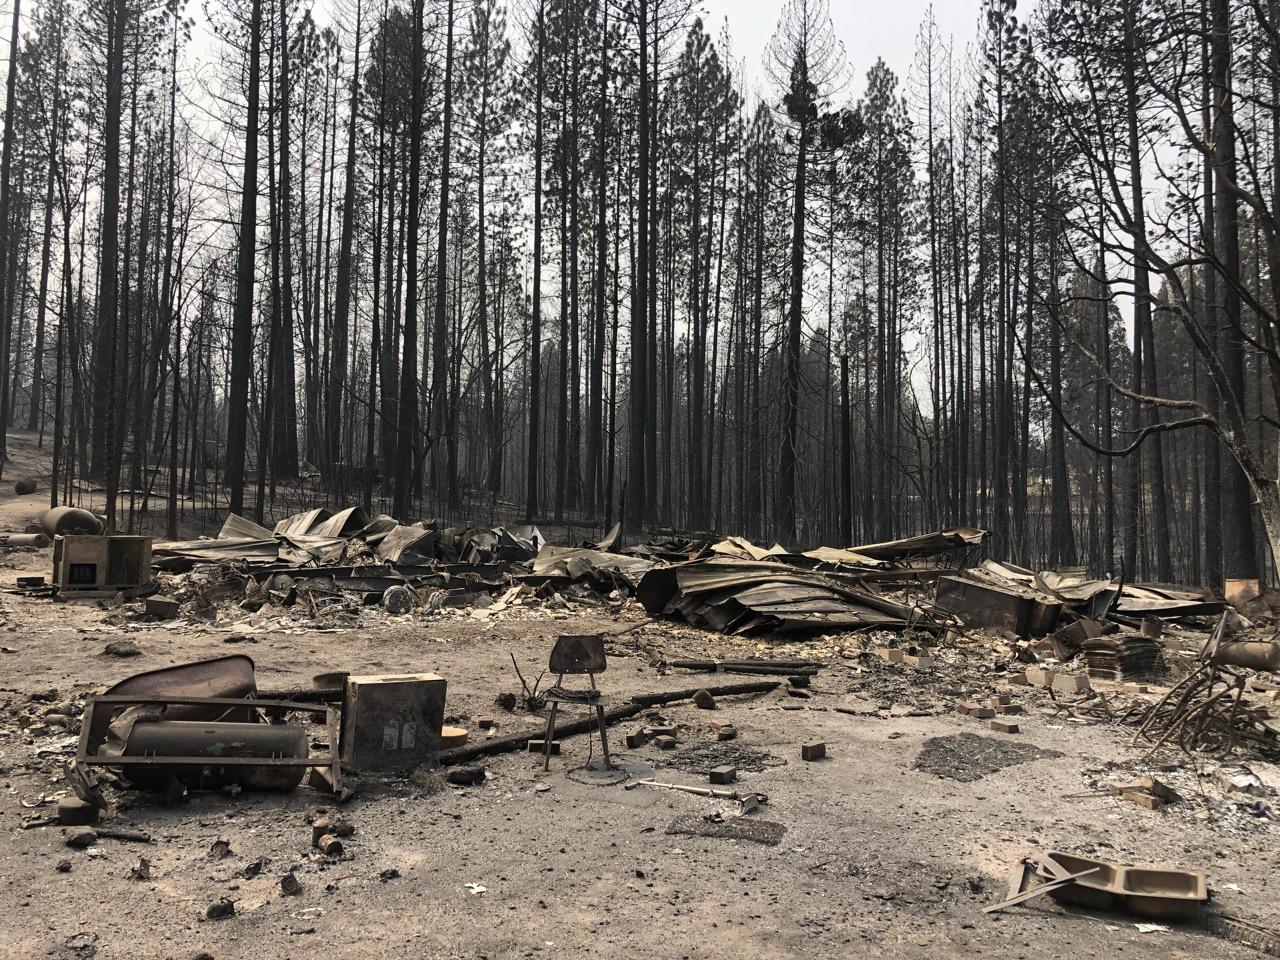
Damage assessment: destroyed